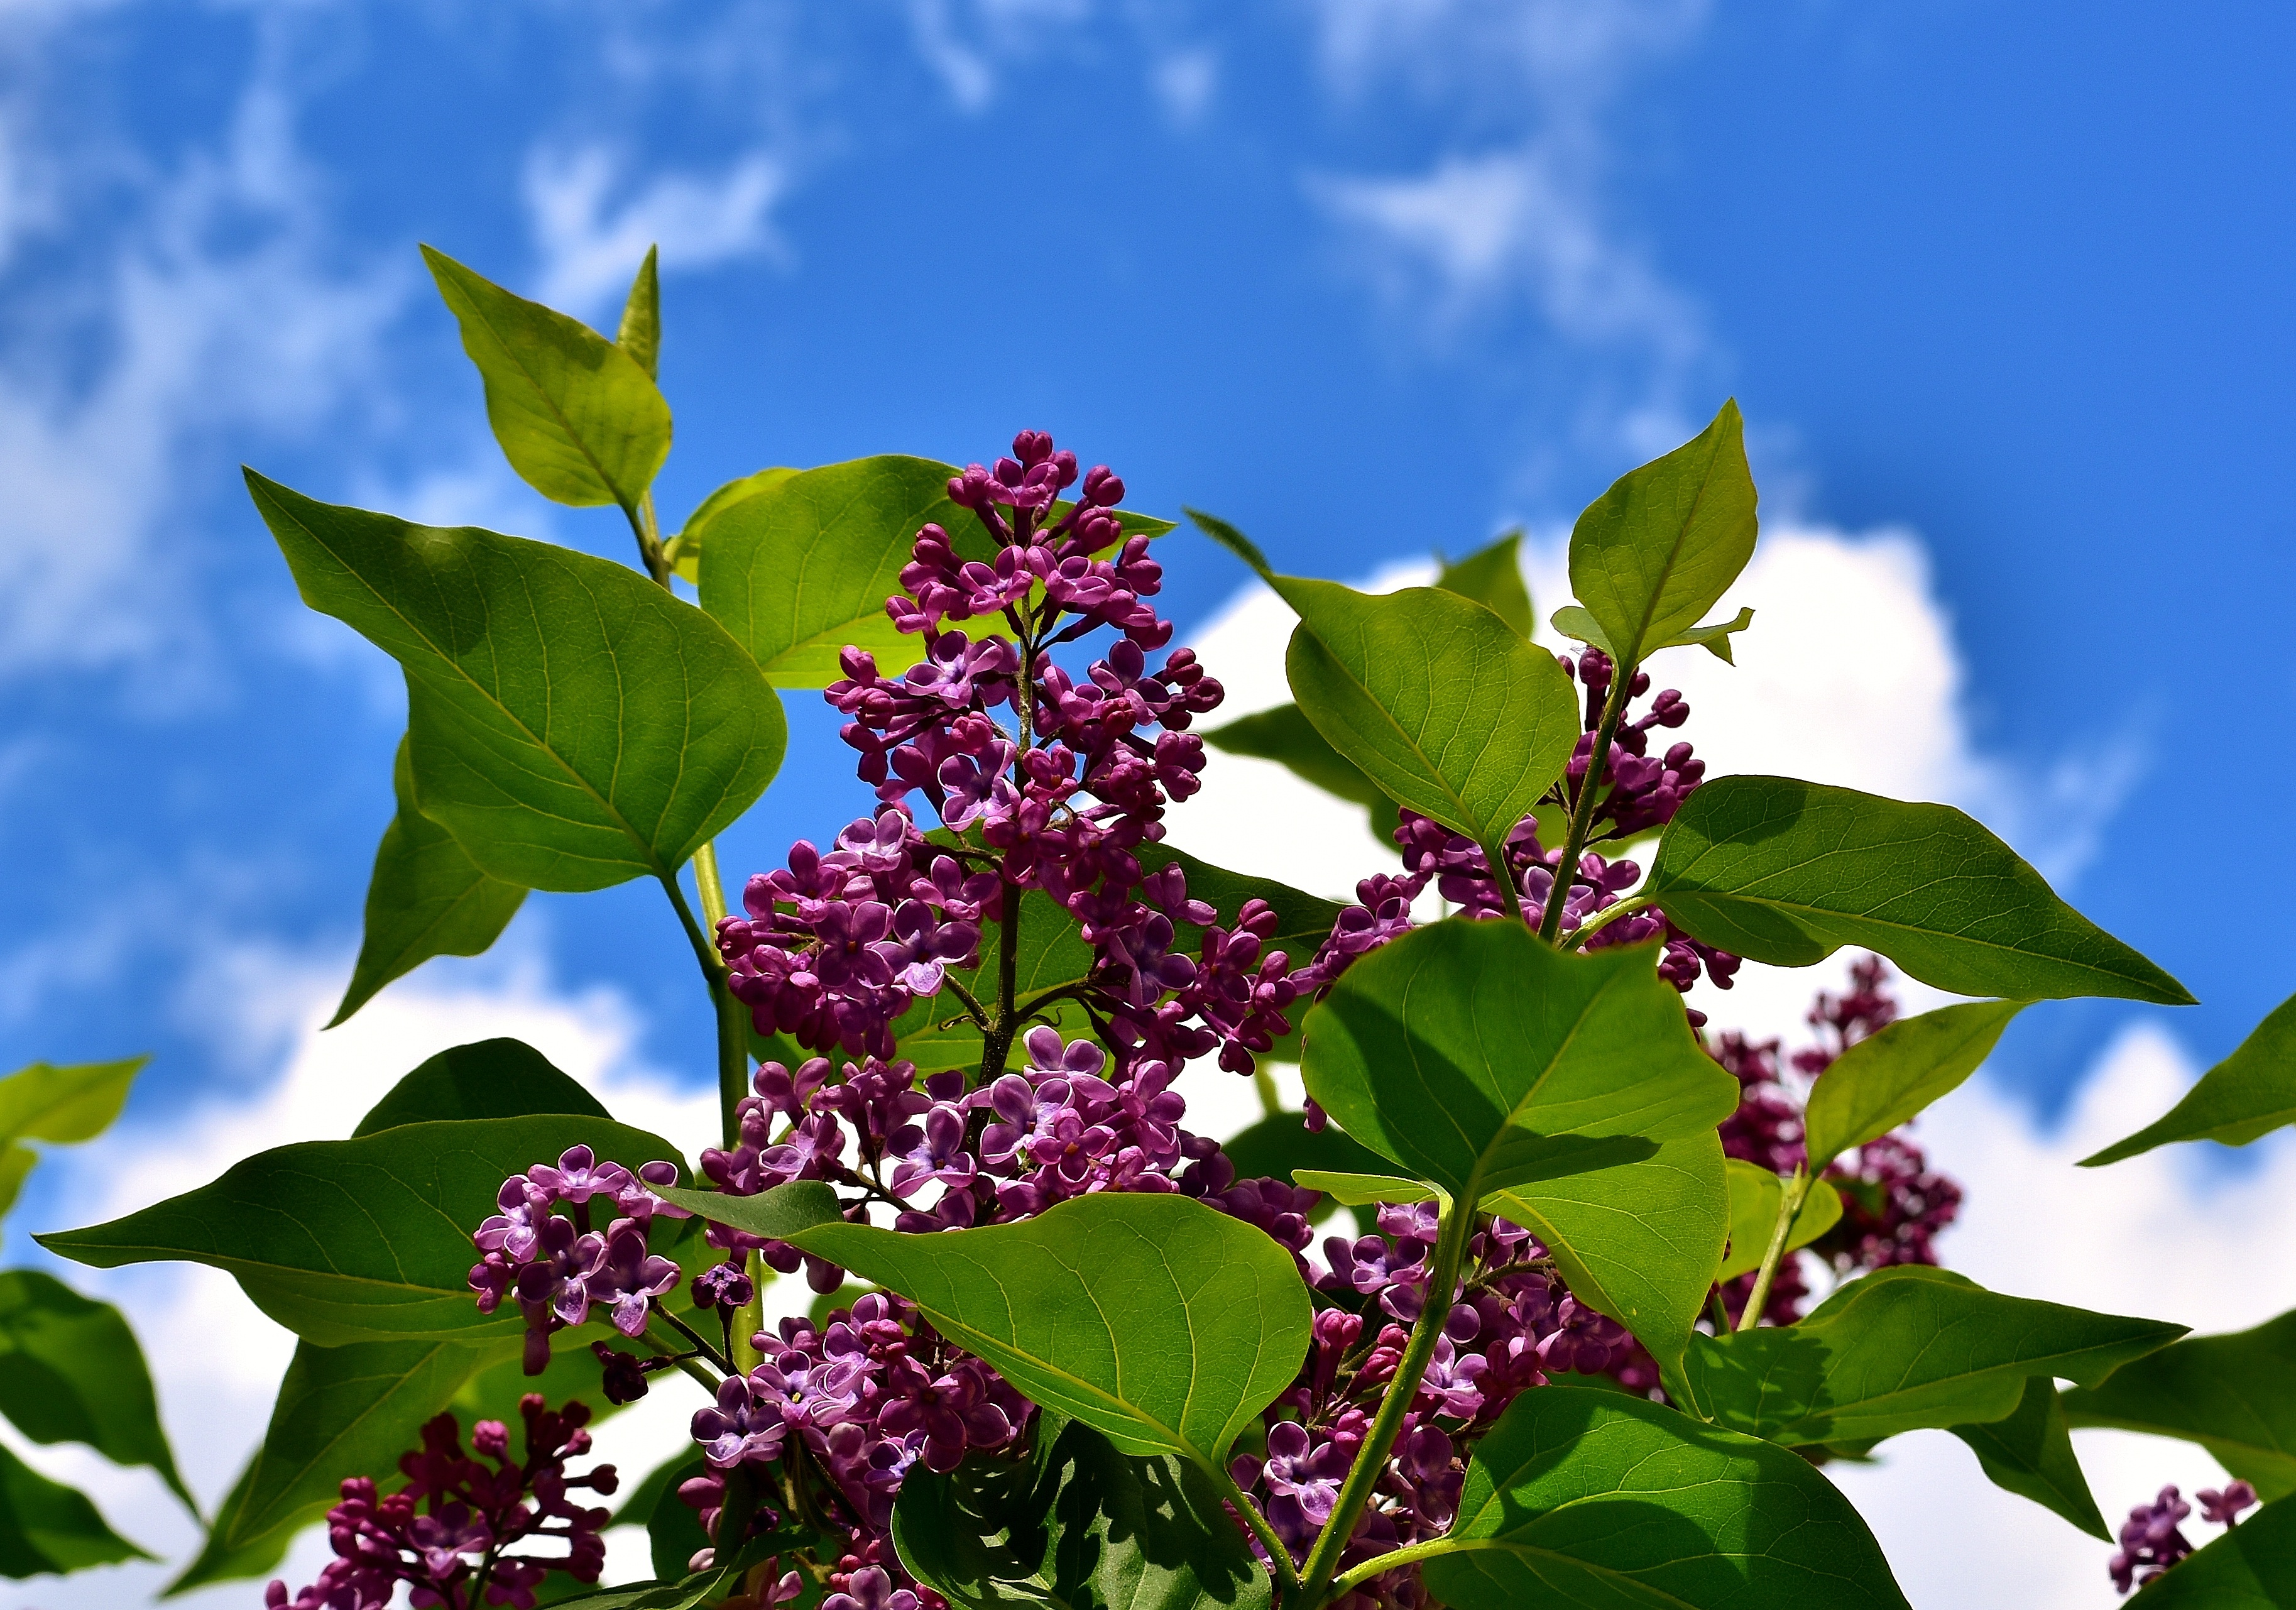
tree, nature, branch, blossom, plant, leaf, flower, purple, bloom, bush, green, produce, macro, botany, garden, flora, wildflower, shrub, violet, lilac, ornamental shrub, ornamental plant, lilac flower, flowering plant, lilac branch, intense color, oleaceae, land plant